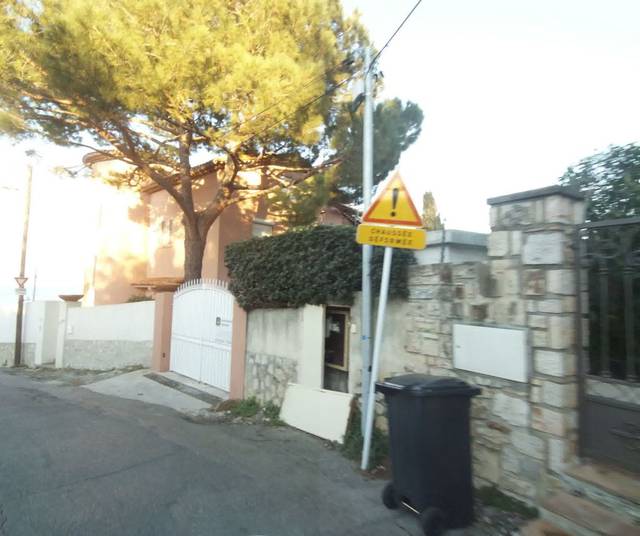
Region: France
Coordinates: 43.57, 7.134